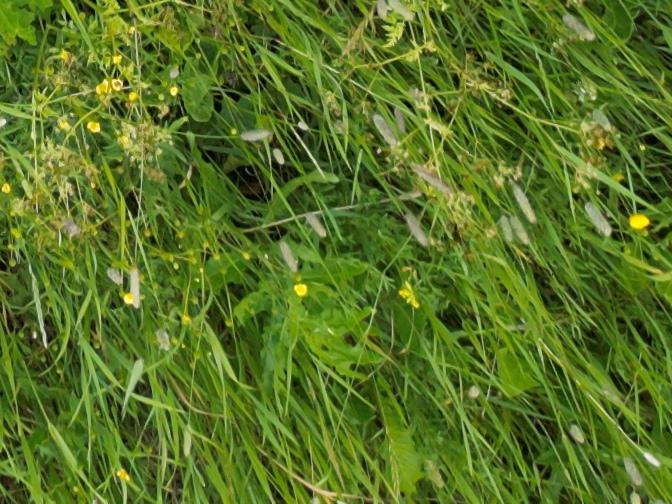
Flowers visible:  daisy flowers